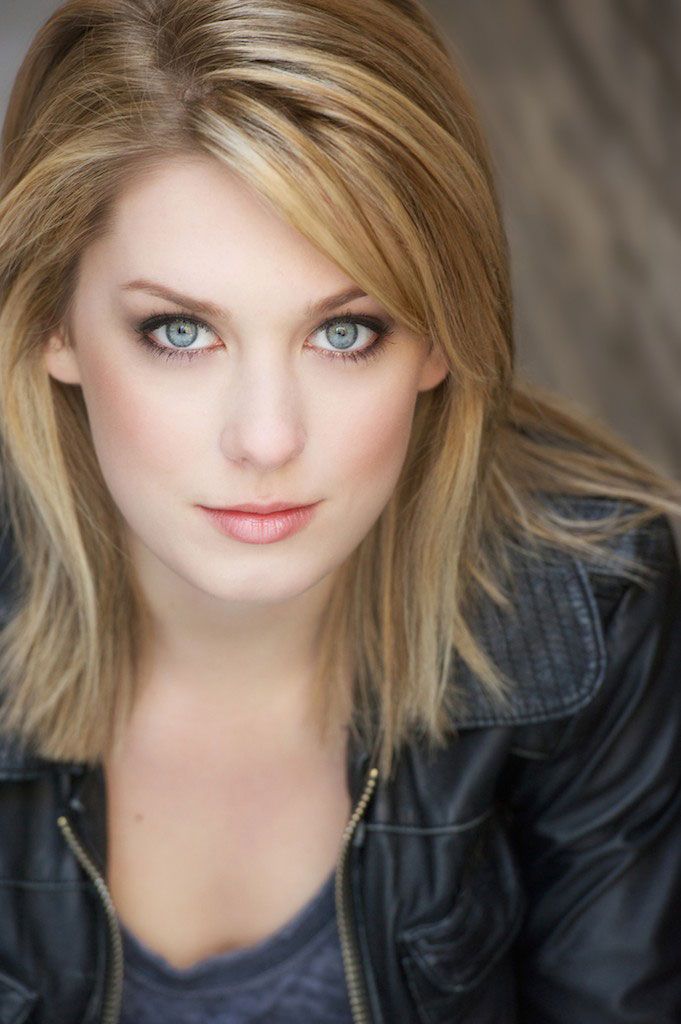
Gender: women